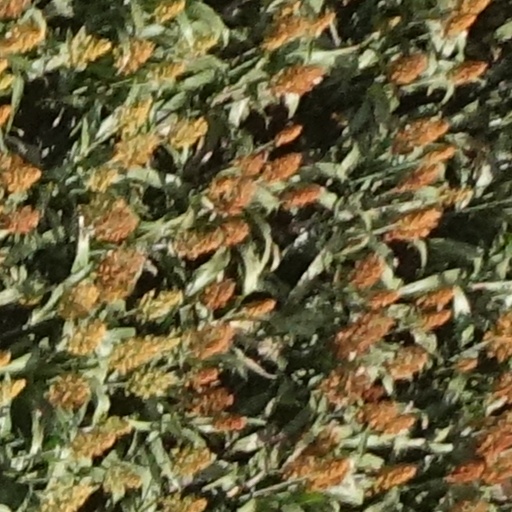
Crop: sorghum